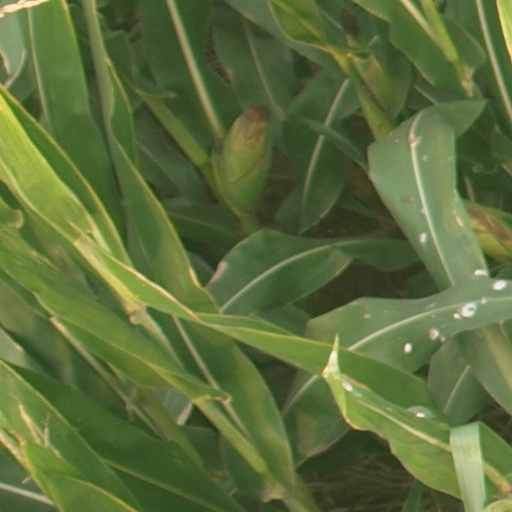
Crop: maize; corn